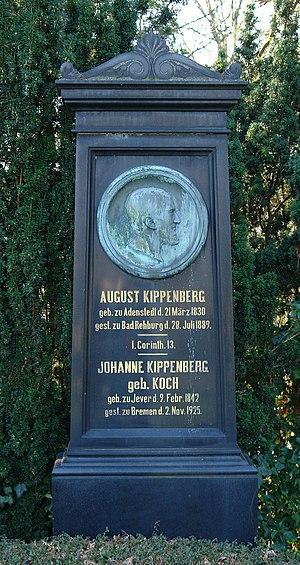
Anton Hermann Friedrich Kippenberg est un important éditeur allemand, collectionneur de documents concernant Goethe. De 1905 à 1950, il a dirigé les éditions Insel Verlag.